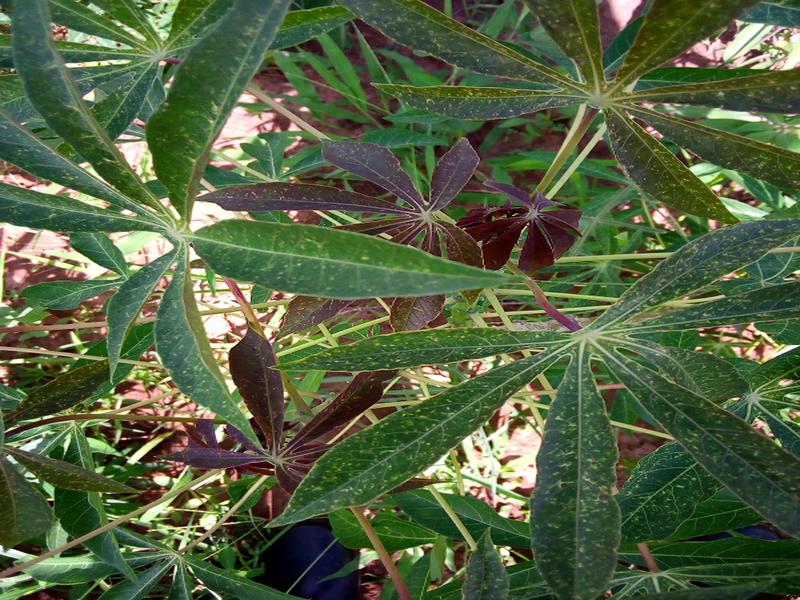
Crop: cassava
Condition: green_mottle